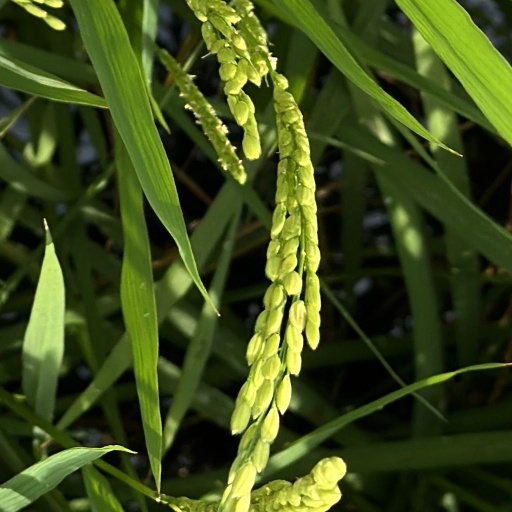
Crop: rice